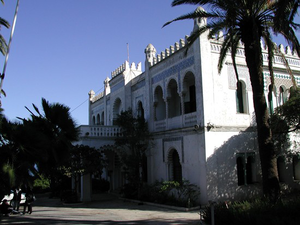
La villa Sésini est une bâtisse néo-mauresque construite à la fin du XIXᵉ siècle sur les hauteurs d'Alger.
Fatima Zekkal est une militante nationaliste et moudjahida durant la guerre d'indépendance algérienne.